Zine

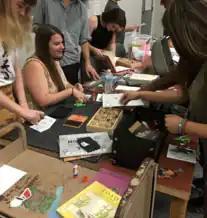
Zine workshop with SUNY New Paltz Zine Community and Design Society, 2017

Other big zine fests across the globe include, San Francisco Zine Fest, Brooklyn Zine Fest, Chicago Zine Fest, Feminist Zine Fest, Amsterdam Zine Jam, and Sticky Zine Fair. At each zine fest, the zinester can be their own independent distributor and publisher simply by standing behind a table to sell or barter their work. Over time, zinesters have added posters, stickers, buttons and patches to these events. In many libraries, schools and community centers around the world, zinesters hold meetings to create, share, and pass down the art of making zines.